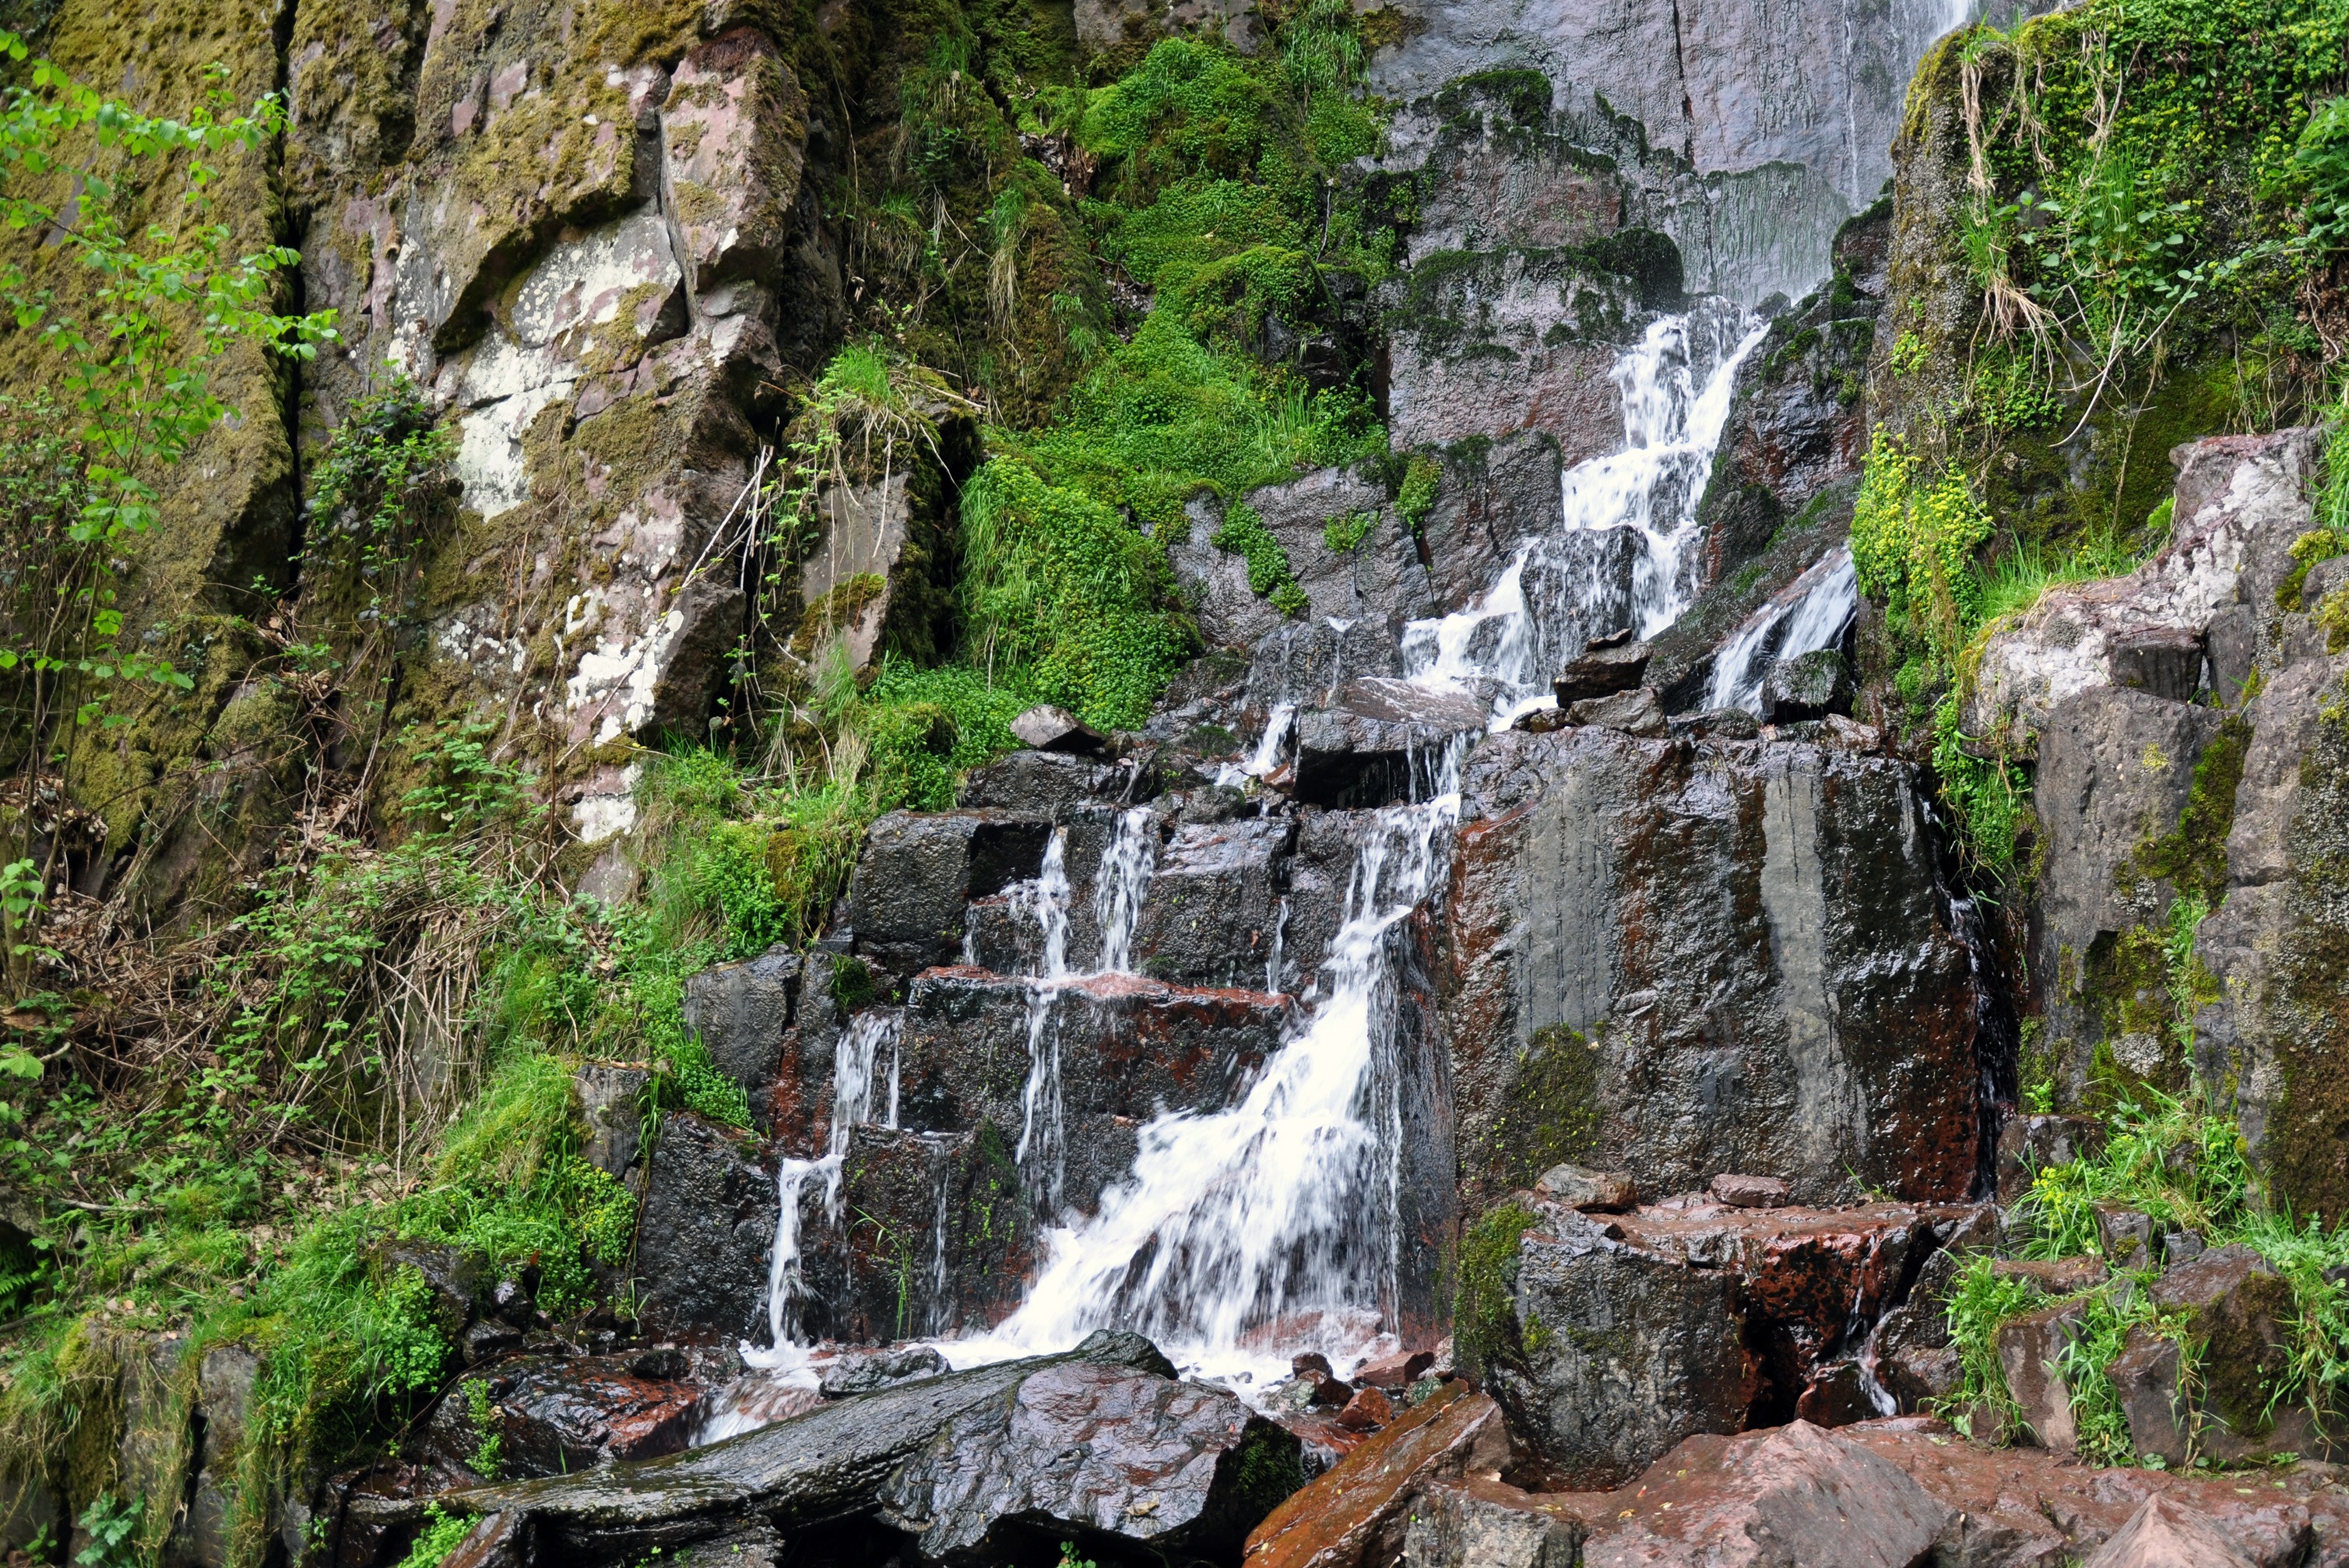
landscape, water, nature, rock, waterfall, countryside, adventure, country, summer, formation, cliff, france, stream, spring, cascade, jungle, rocky, terrain, body of water, rocks, outside, mountains, ravine, waterfalls, beautiful, wasserfall, water feature, cascading, geological phenomenon